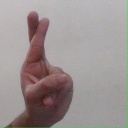
अक्षर: र